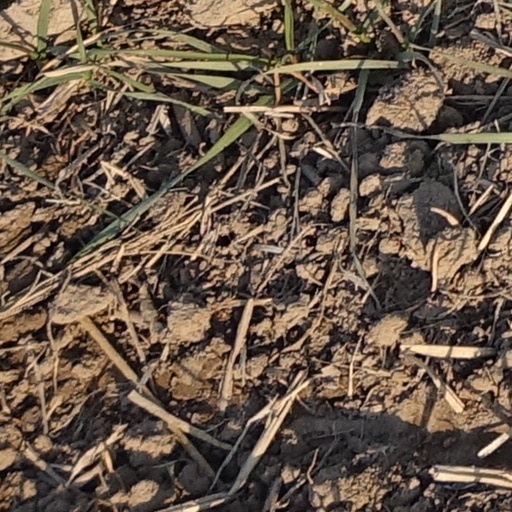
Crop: wheat